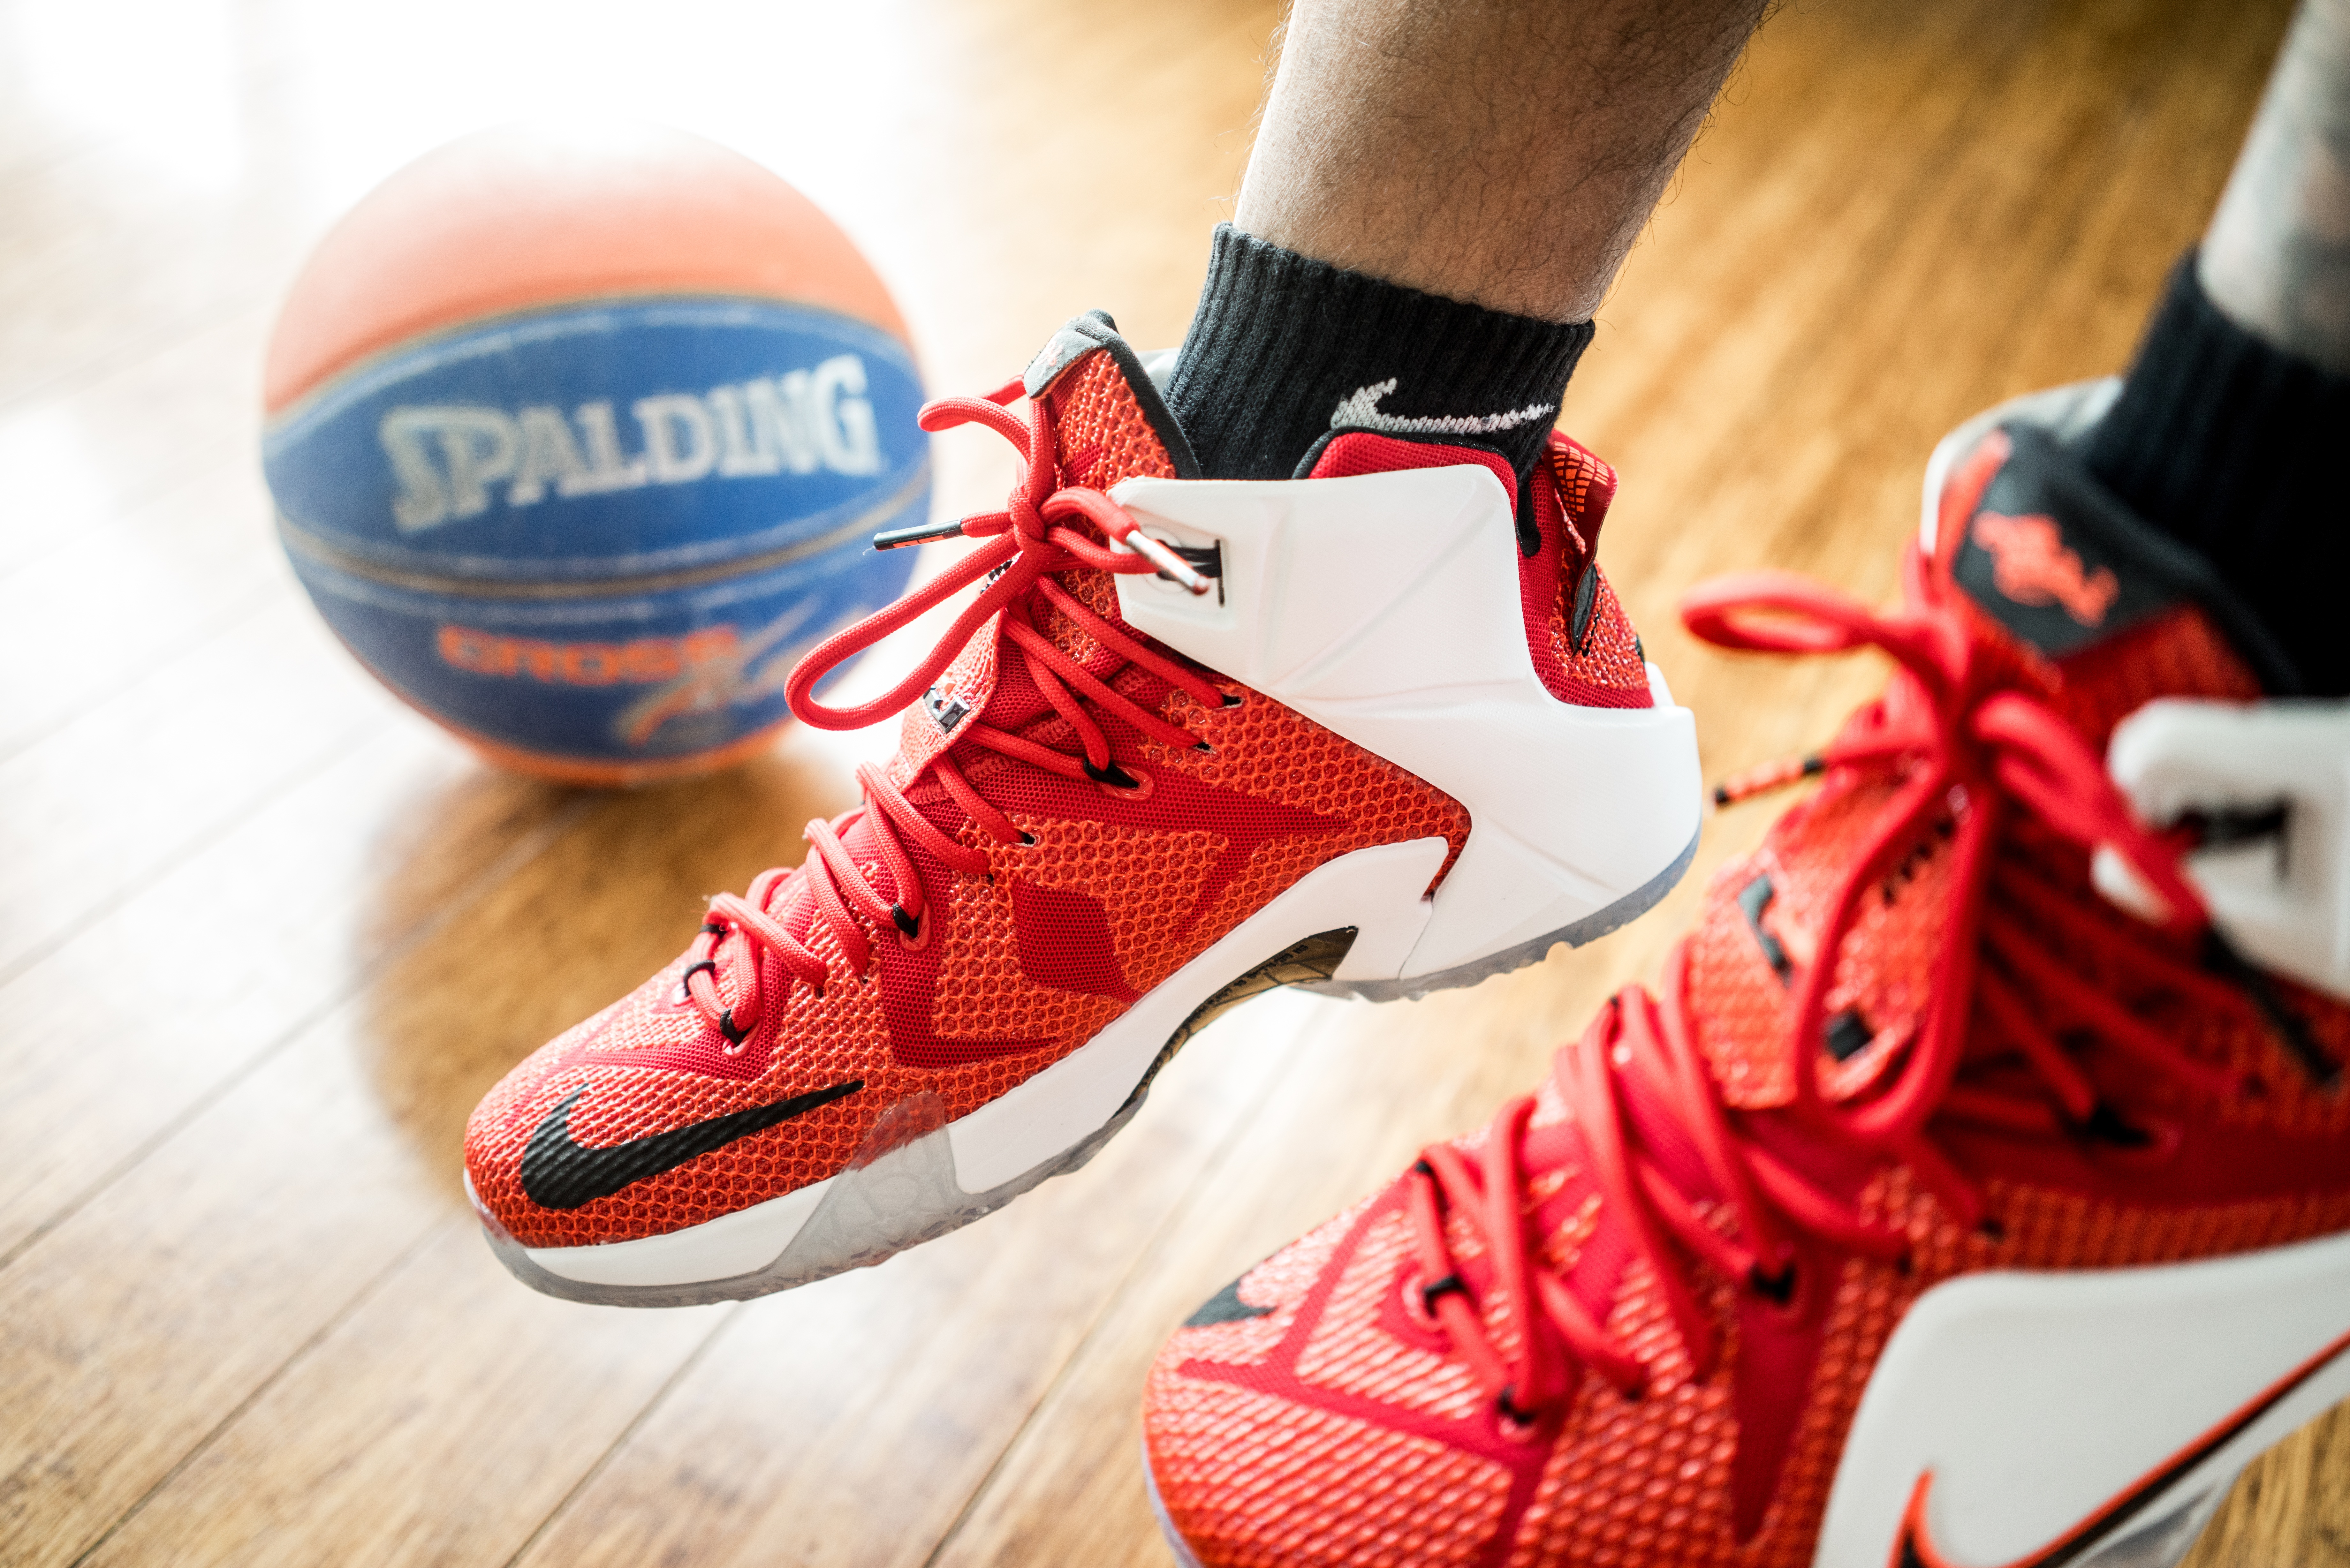
shoe, spring, red, basketball, nike, spalding, shoes, sneakers, footwear, greatness, lebron, nikeshoes